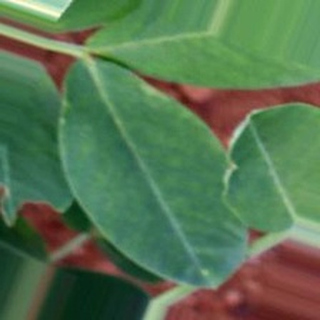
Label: healthy_groundnut